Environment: lab
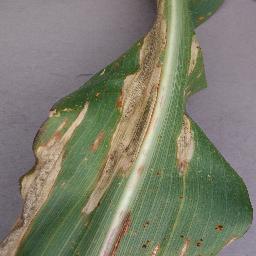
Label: northern_corn_leaf_blight